Indiana High School Rugby

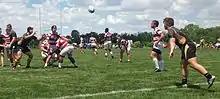
Lineout during Fishers v. Avon, 2016 D1 Varsity Boys Final

Unlike senior level clubs, which play two forty-minute halves, youth rugby in the United States is capped below the traditional eighty-minute match. In Indiana, matches are scheduled for two thirty-minute halves, with players not allowed to participate in more than ninety minutes of scheduled match time in a single day. In competitions in which teams compete in multiple matches, the total length of the match is truncated to comport with the ninety-minute daily cap, thus, the matches are contested at two halves each of 22.5 minutes in duration. Matches consist of fifteen players on the field for each team along with eight reserves on the bench (23 total). Matches will end in a draw if level at the end of full-time unless in a championship competition. In a championship competition, if the match is level at full-time, an additional ten-minute sudden death period is played. If the match remains level after sudden death, then the outcome is decided on drop kicks. If multiple matches are to be contested in a single day, the sudden death period is foregone. Coed play at the high school level is not permitted. The coed prohibition was tested in May 2001 by the Mishawaka High School boys squads' attempt to include Nicole Kodba in its playoff lineup. Despite arguments from her coach and a community petition, Kodba was not allowed to compete for the boys team. The ruling was controversial and drew critics from among the rugby coaching ranks.